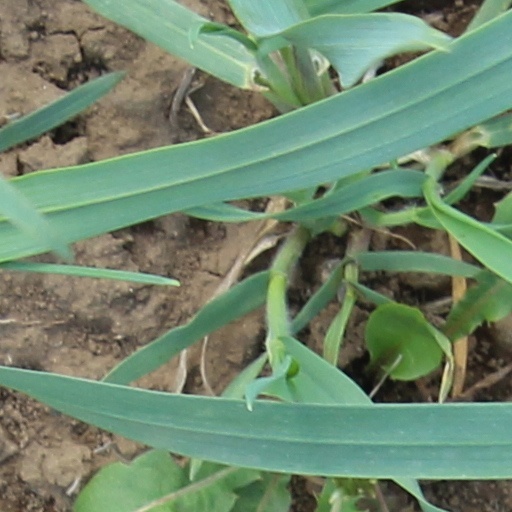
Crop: wheat